FN P90

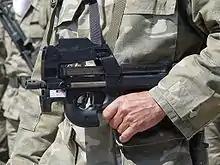
The Cypriot National Guard purchased 350 P90s in 2000.

The "P90 TR" (Triple Rail) model, also known as the "flat-top," was introduced in late 1999. It features a receiver-mounted triple MIL-STD-1913 ("Picatinny") rail interface system, or "Triple Rail," for mounting accessories. Also, instead of the integrated reflex sight, this model uses standard tritium iron sights. There is one full-length accessory rail integrated into the top of the receiver, and two rail stumps are included on the sides of the receiver. The top rail will accept various optical sights with no tools or additional mounting hardware required, and the side rails serve to mount secondary accessories, such as tactical lights or laser aiming devices.